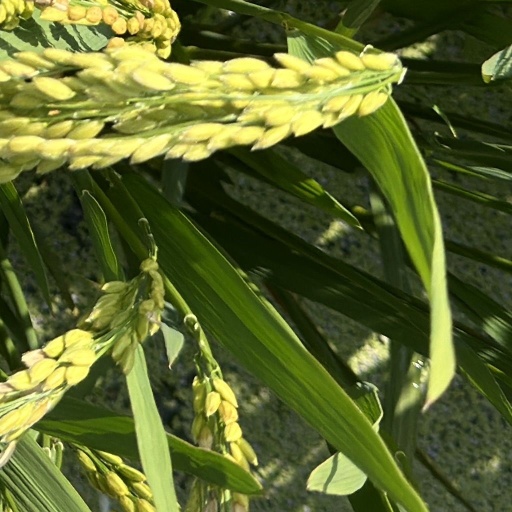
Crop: rice